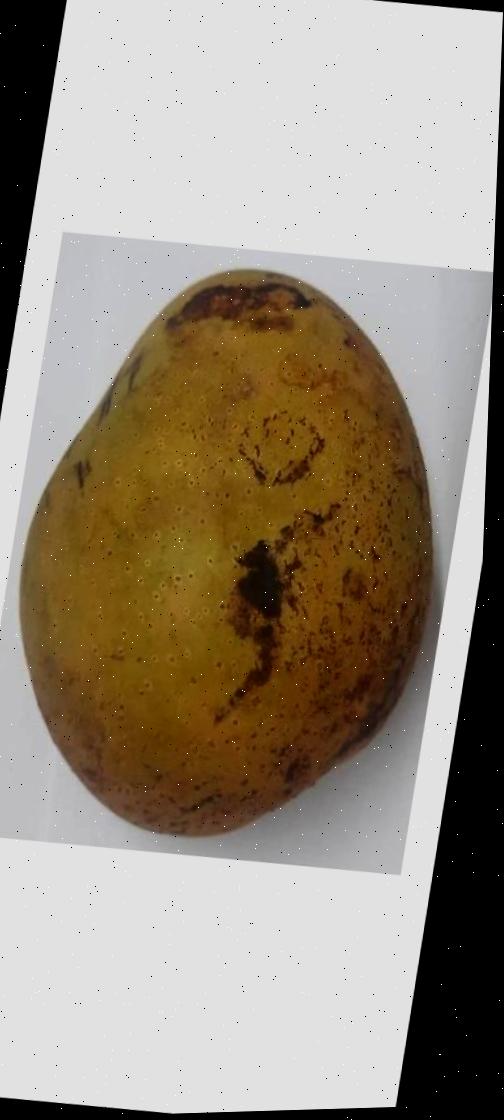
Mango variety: Ashshina Classic